IUPAC Color Books

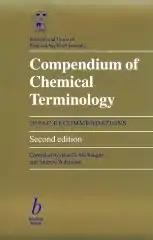
The front cover of the second edition of the "Compendium of Chemical Terminology".

The Compendium of Chemical Terminology is a book published by the International Union of Pure and Applied Chemistry (IUPAC) containing internationally accepted definitions for terms in chemistry. Work on the first edition was initiated by Victor Gold, thus spawning its informal name: the Gold Book.